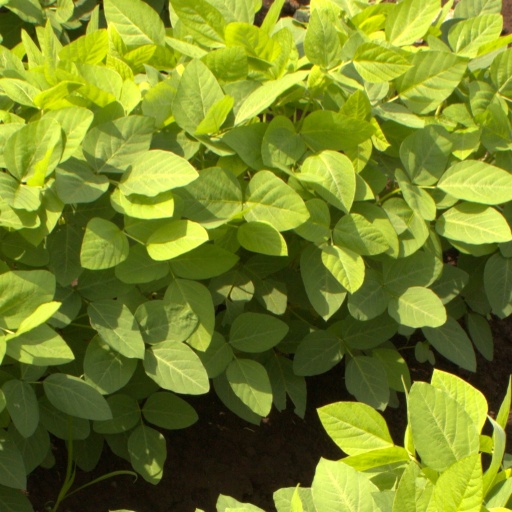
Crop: soybean